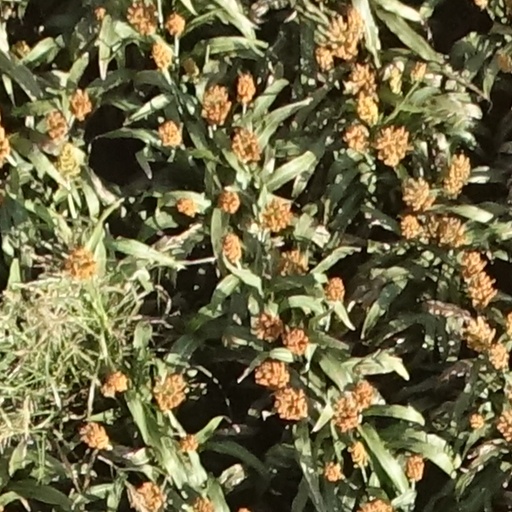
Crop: sorghum